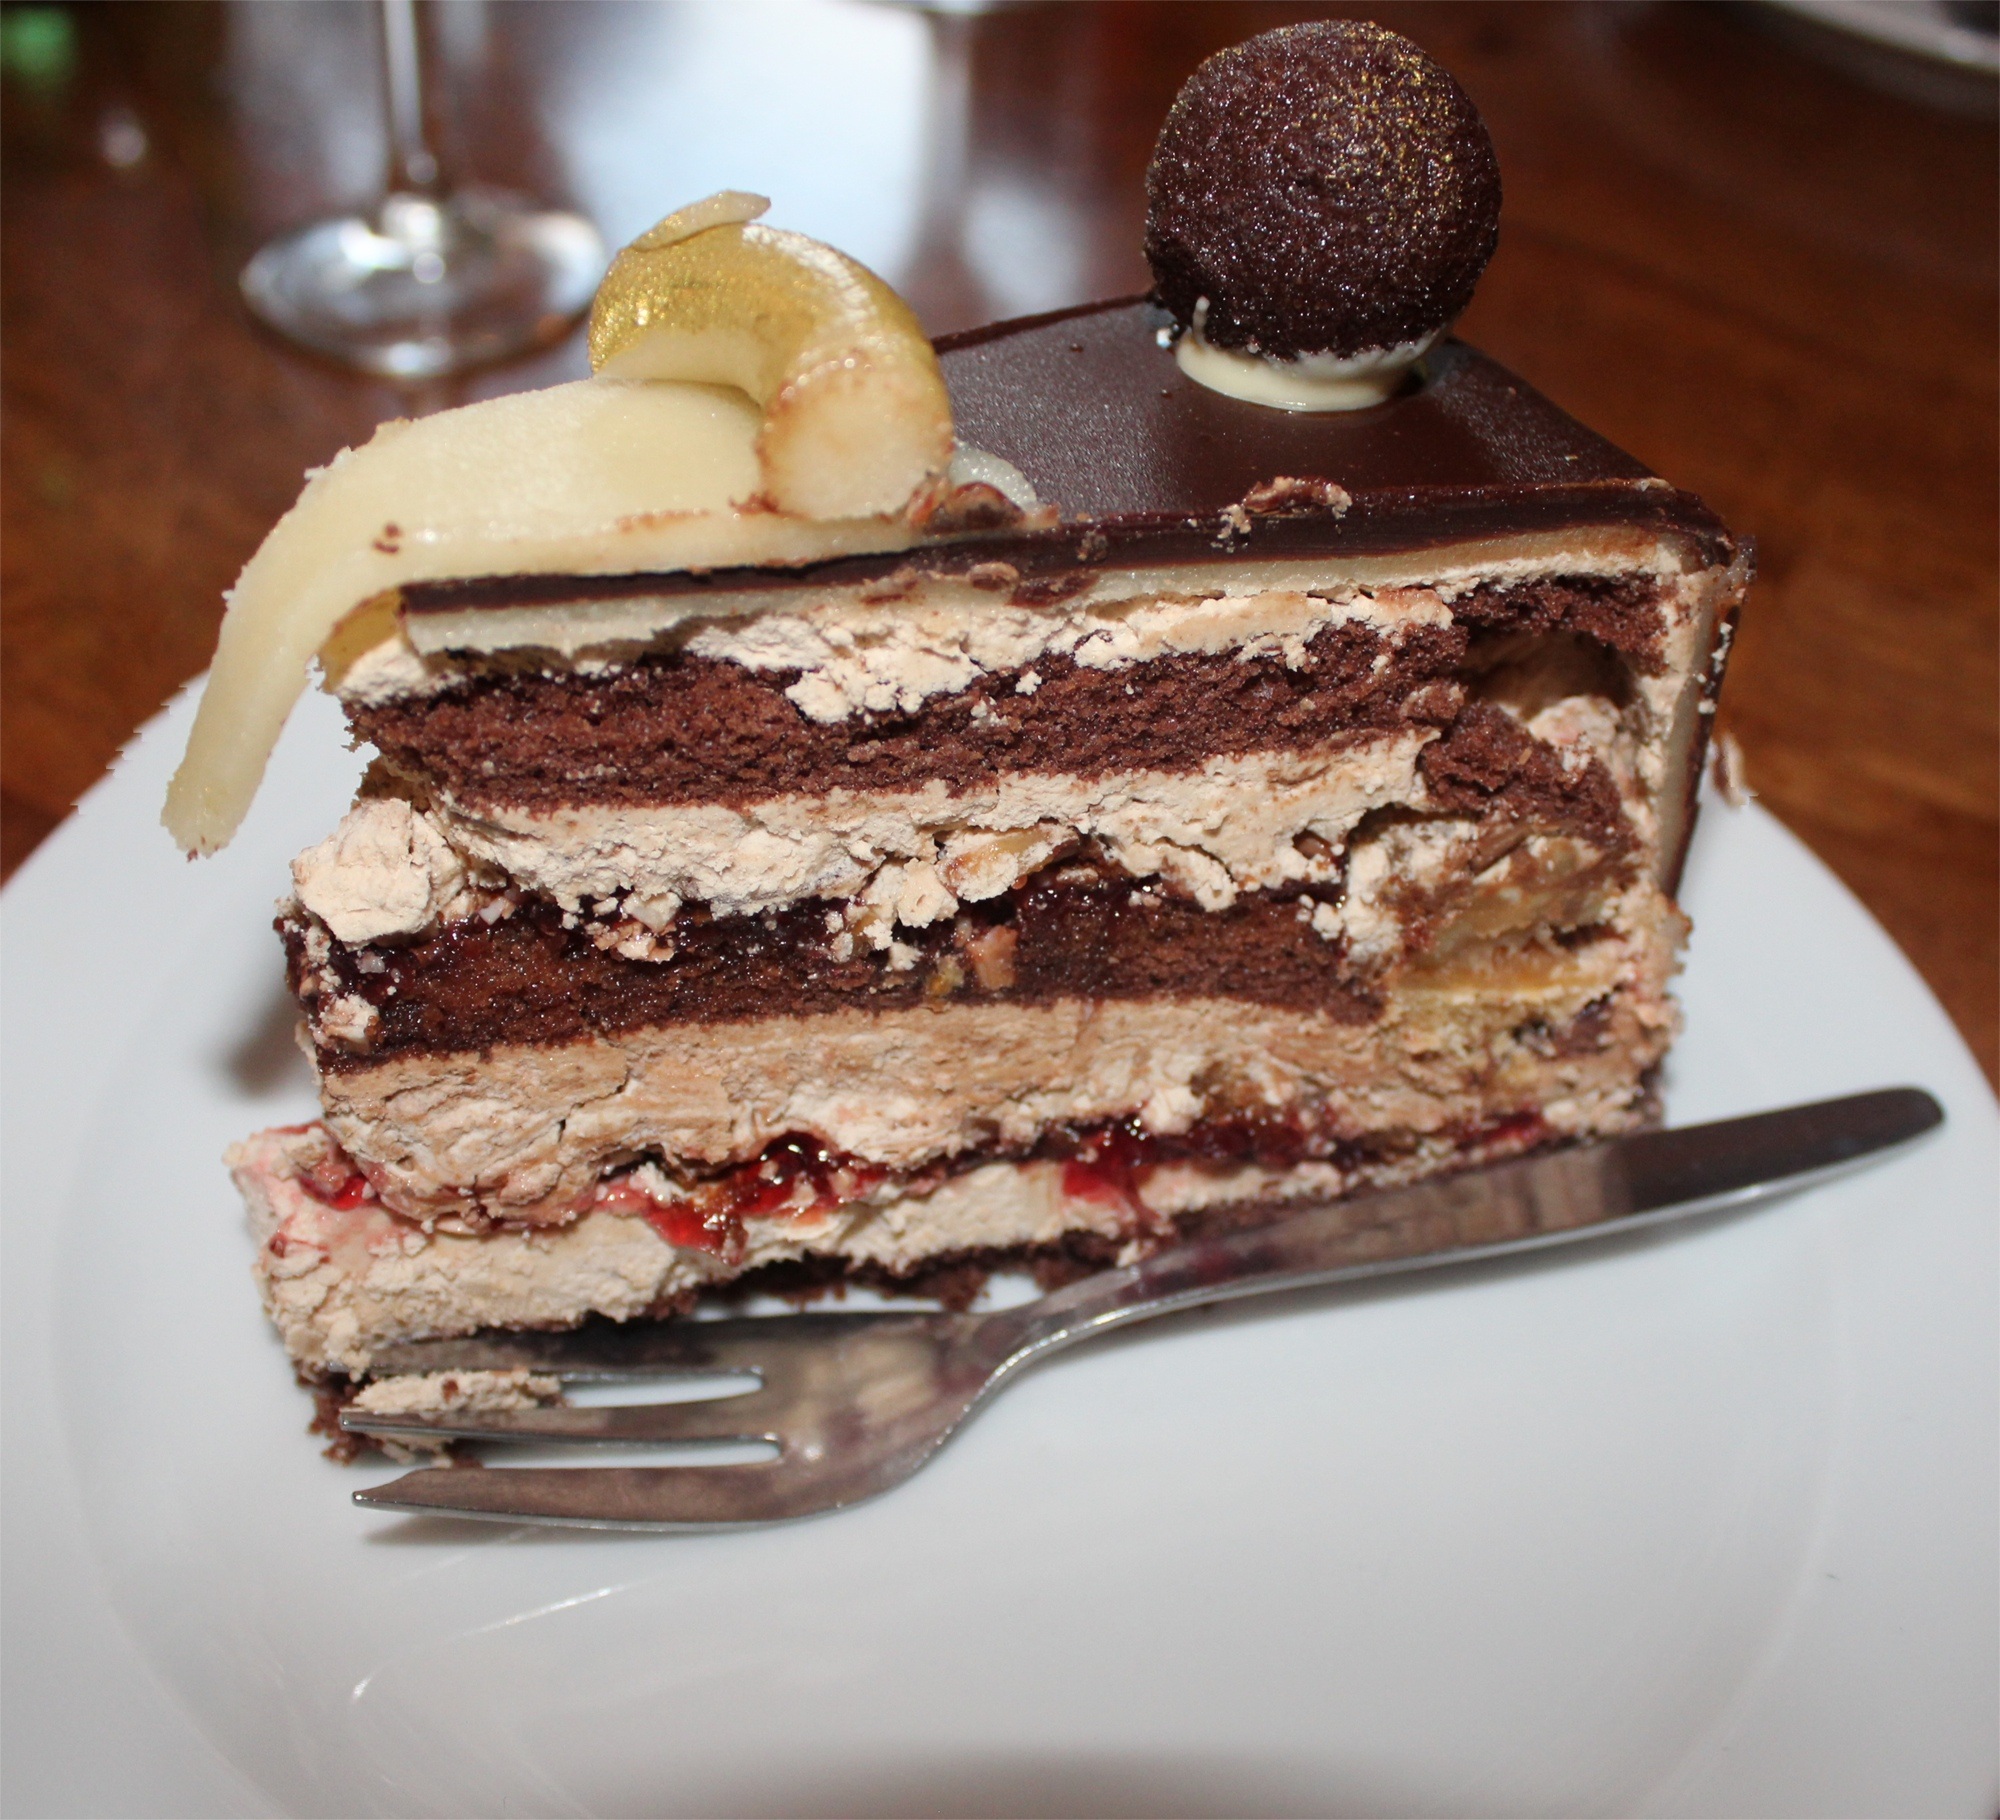
leather, sweet, dish, food, produce, chocolate, baking, dessert, cuisine, delicious, cake, chocolate cake, bake, icing, sweetness, cheesecake, baked goods, truffle, torte, chocolate brownie, semifreddo, truffle torte